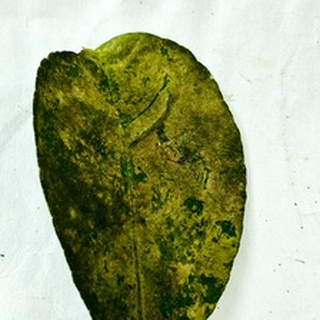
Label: lemon_sooty_mould